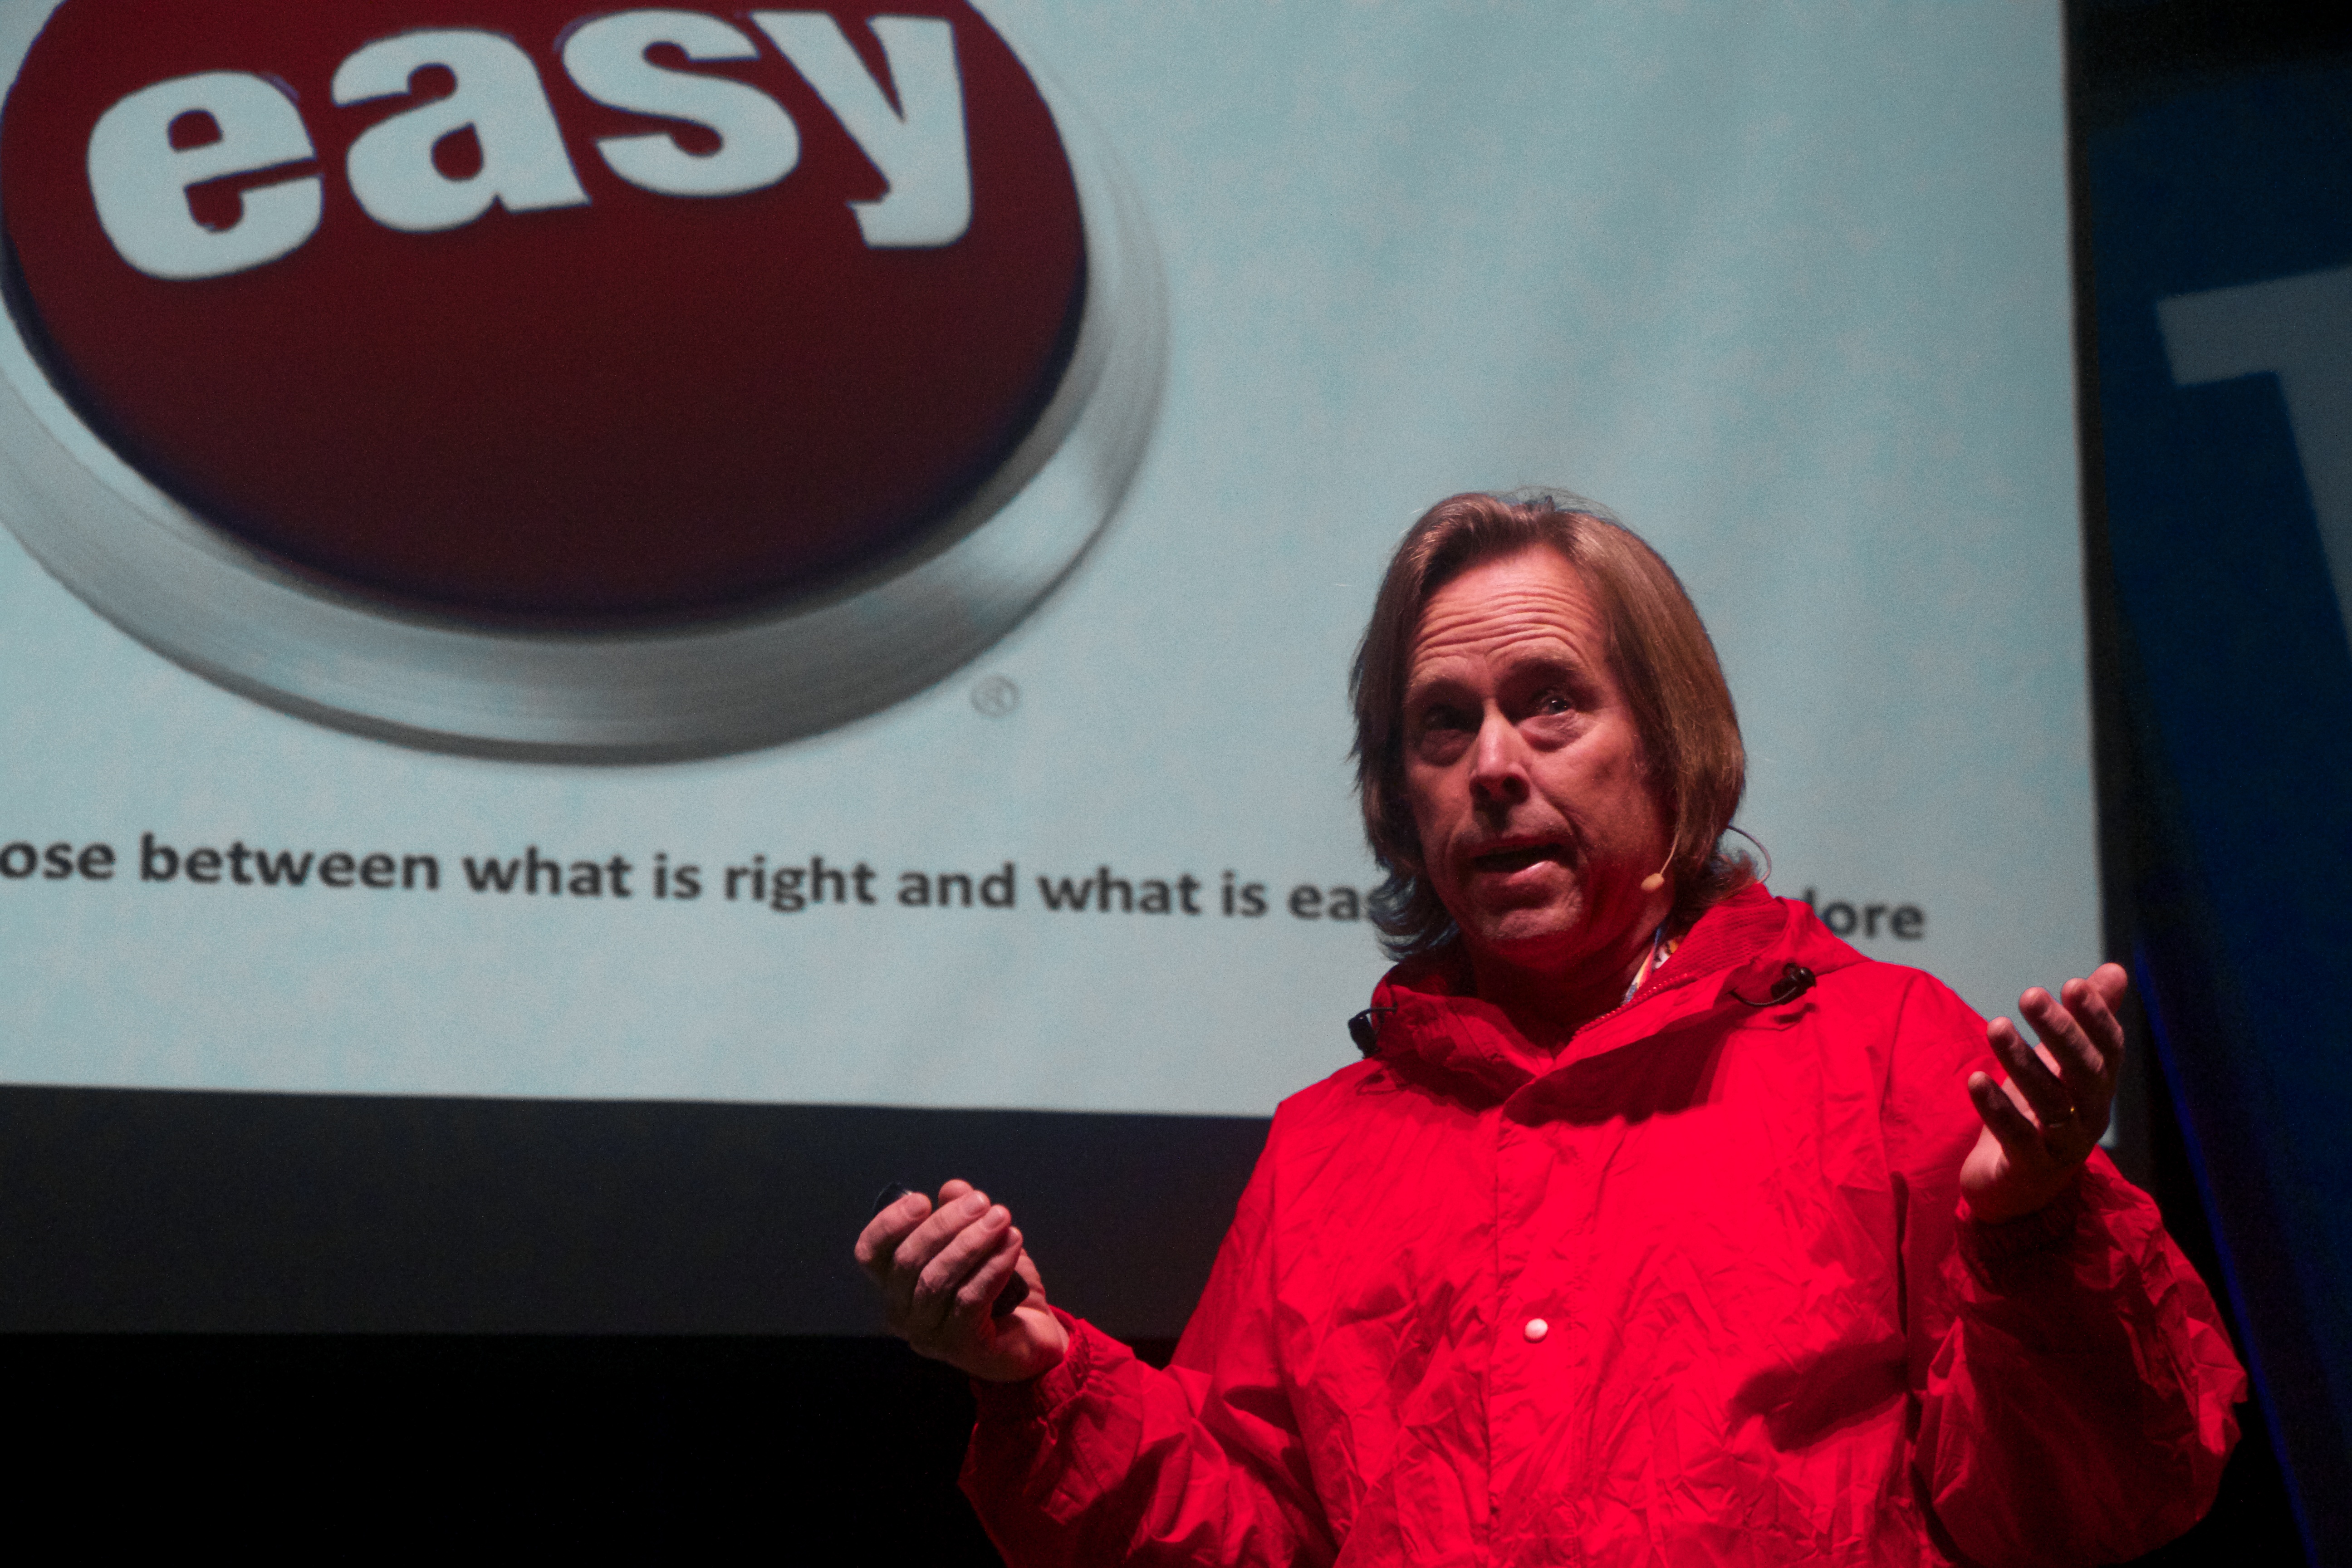
red, communication, fun, speech, scctechtalks